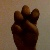
The image shows a hand gesture representing the letter 'E' in Indian Sign Language.